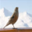
Label: bird